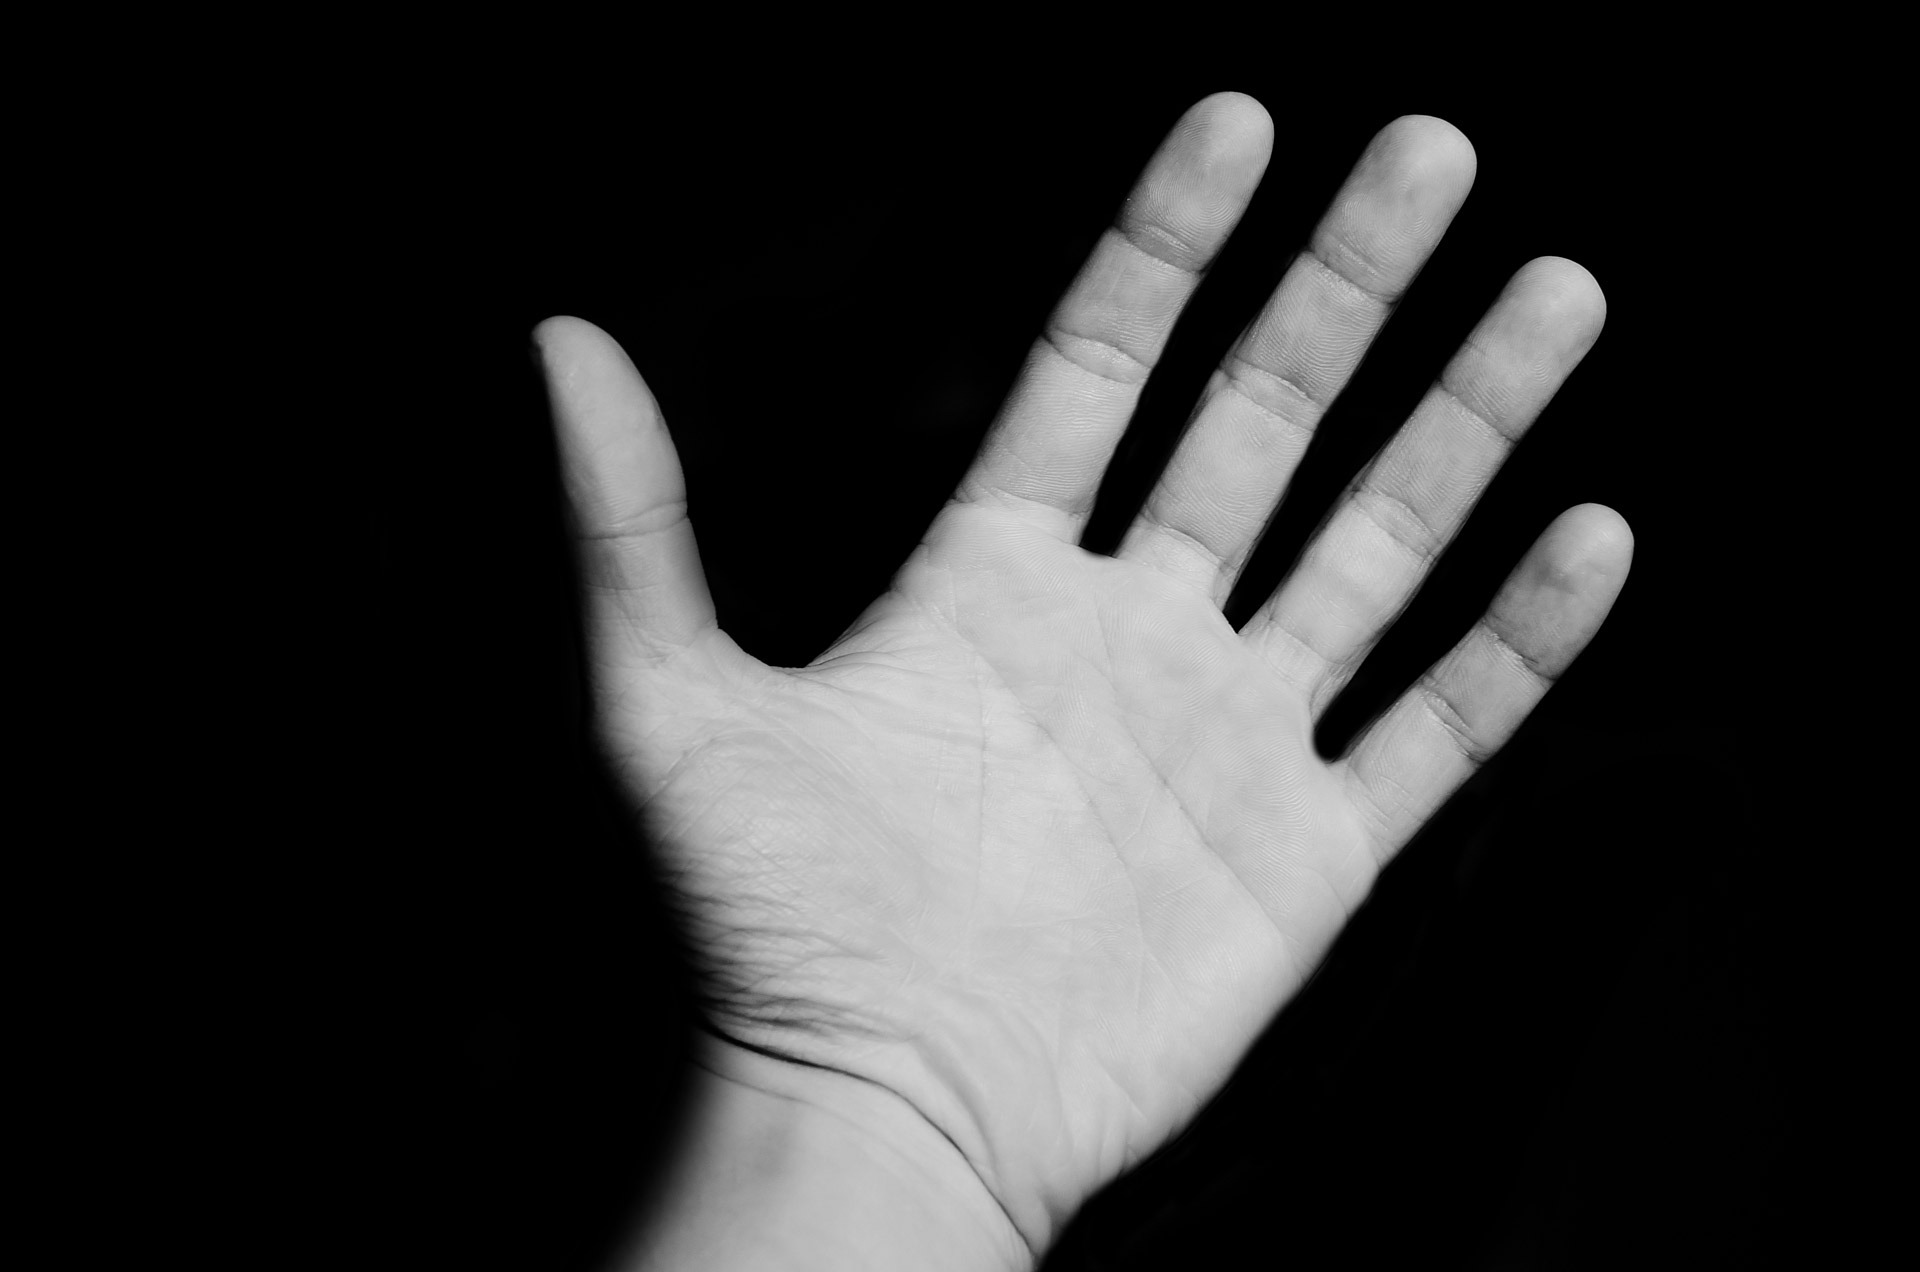
hand, man, open, person, black and white, people, white, number, isolated, part, male, sign, finger, high, symbol, palm, communication, human, gesture, monochrome, arm, fingernail, help, one, background, skin, concept, graphic, stop, five, body, hello, greeting, success, thumb, assistance, sense, monochrome photography, index, hand model